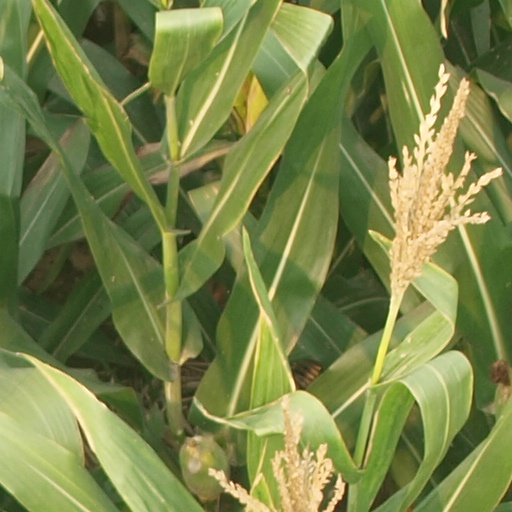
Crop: maize; corn